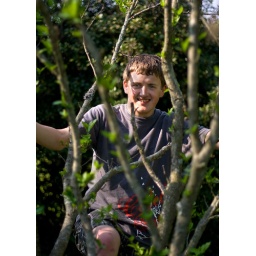
This tree is beside our house and I took this for a gift for Grandmas on Mother's Day.